Cyrus Bates House

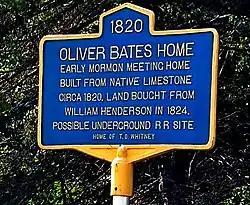
Historical marker outside of Oliver Bates Home

The Cyrus Bates House (also known as Oliver Bates House and the T. O. Whitney House) is a historic house located at 7185 NY 3 in Henderson, Jefferson County, New York.